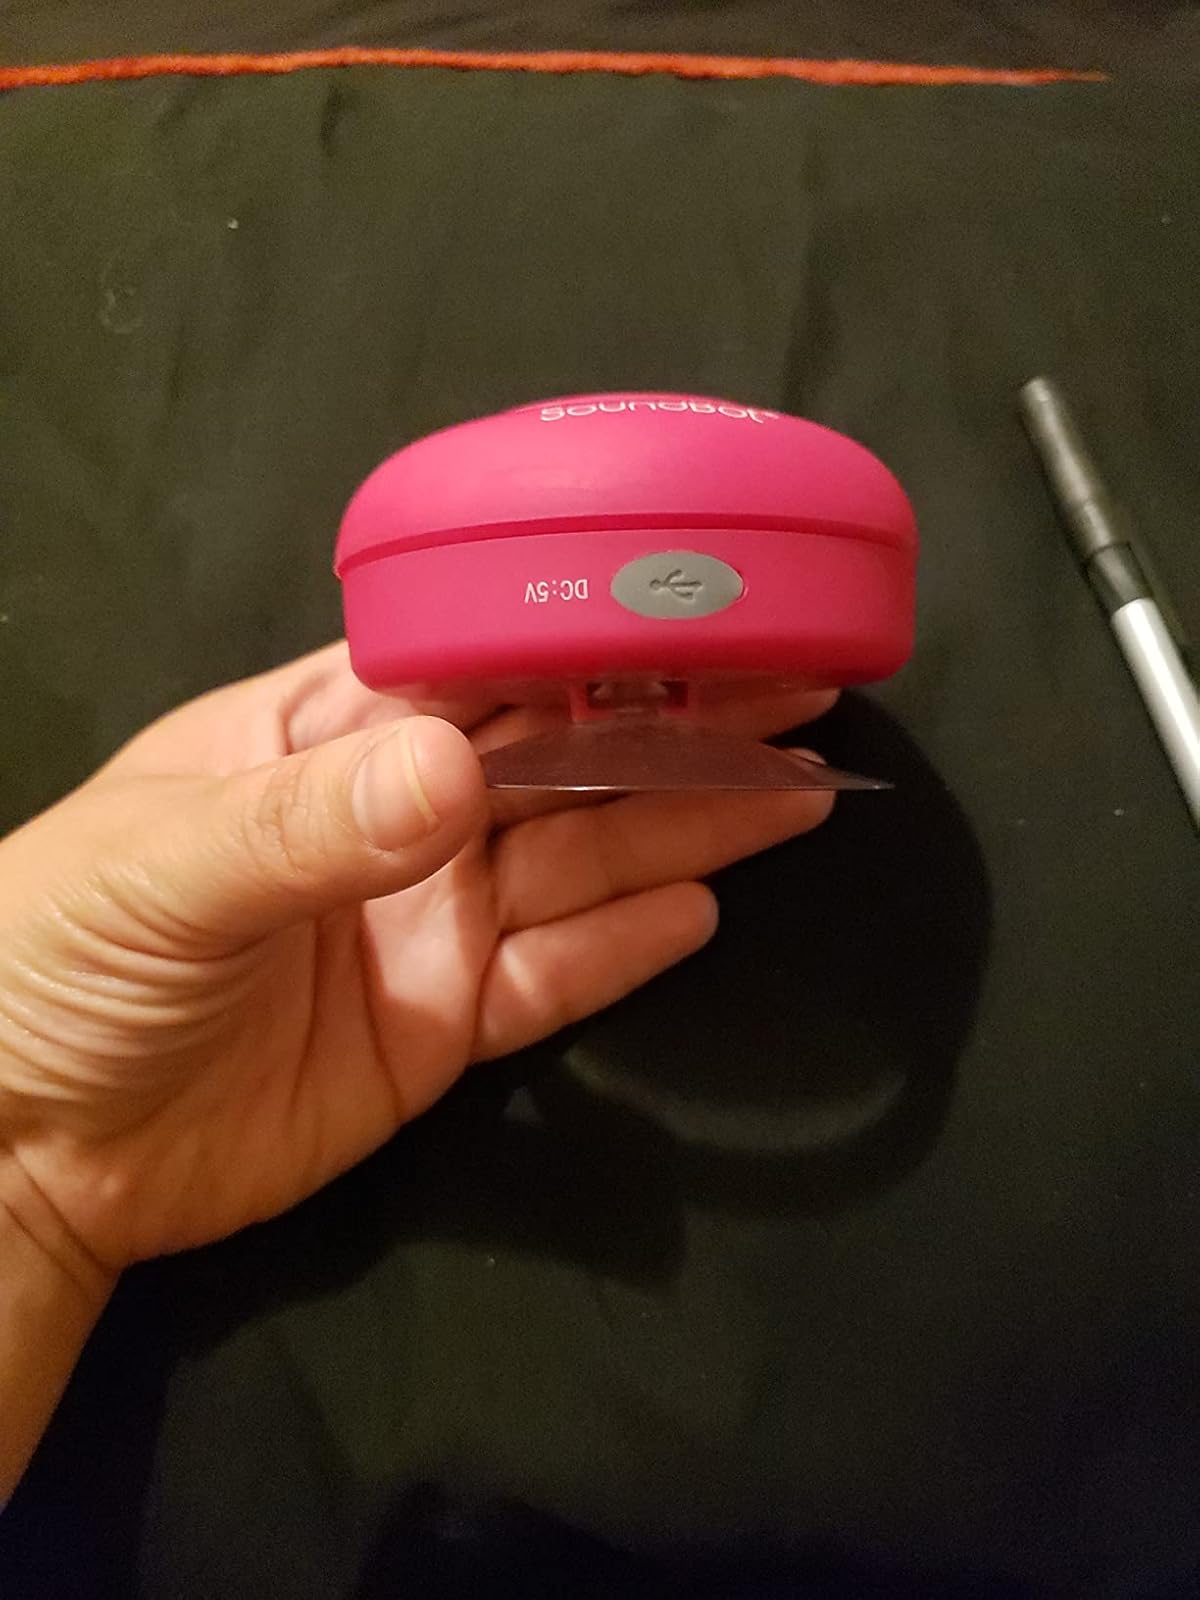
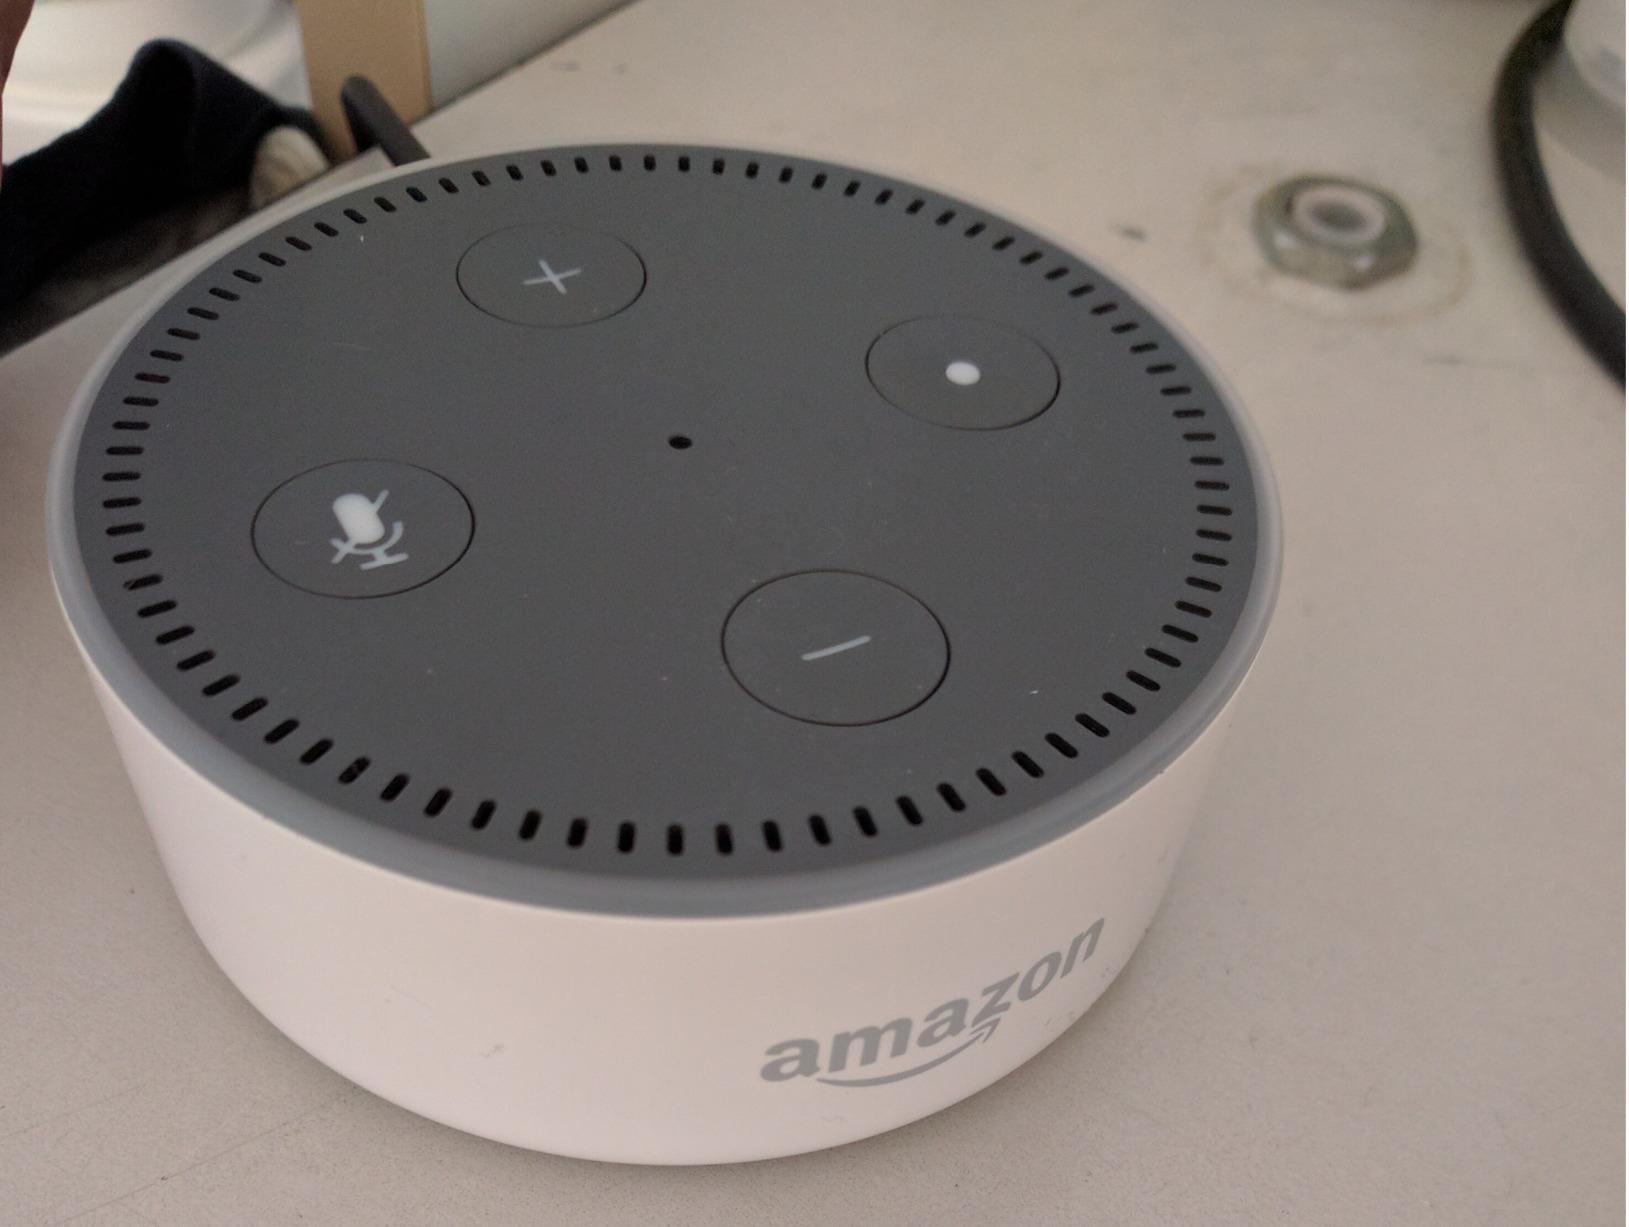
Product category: speaker
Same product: no